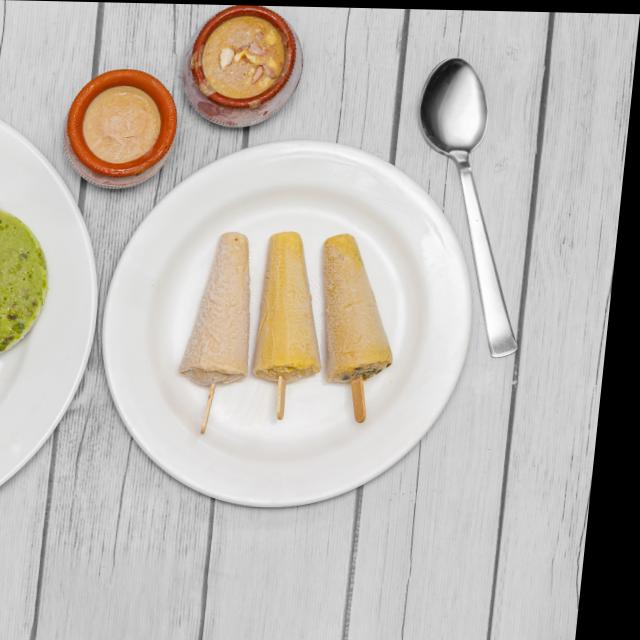
Dish: kulfi